Typhoon Maysak (2015)

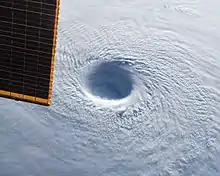
The eye of Maysak, as seen from the ISS, displaying a pronounced stadium effect

At peak intensity, Maysak had a nearly symmetric eye with an almost perfect ring of convection around it, with characteristics of an annular tropical cyclone. On April 1, the eye widened to about after undergoing an eyewall replacement cycle, and the storm began to weaken, with diminished intensity of the convection. The convection weakened significant in the storm's southern quadrant due to drier air and worsening upper-level conditions. On April 1, the Philippine Atmospheric, Geophysical and Astronomical Services Administration (PAGASA) started tracking Maysak, giving it the local name "Chedeng". The eye widened further as dry air wrapped into the center, and stronger wind shear diminished the convection. On April 4, the JMA downgraded Maysak to a severe tropical storm, and later that day further to a tropical storm. The storm continued to weaken as it approached the Philippines, and late on April 4, the storm's the convection began dislocating from the circulation. At 08:00 Philippine Standard Time (00:00 UTC) April 5, Maysak made landfall in Dinapigue, Isabela as a minimal tropical storm, making it one of only eight storms to strike the island between January and April since 1945. Soon after it degraded into a tropical depression, and the weakening storm crossed Luzon with scattered thunderstorms. After emerging into the South China Sea, the system continued to the west-northwest, and Maysak dissipated on April 7.